Marc Lerandy

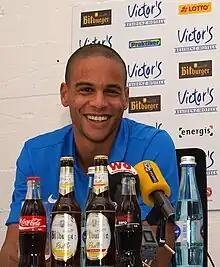
Lerandy at a 1. FC Saarbrücken press conference in 2012

Marc Lerandy (born 25 November 1981) is a French-German football manager and former player. He is the manager of Offenburger FV.